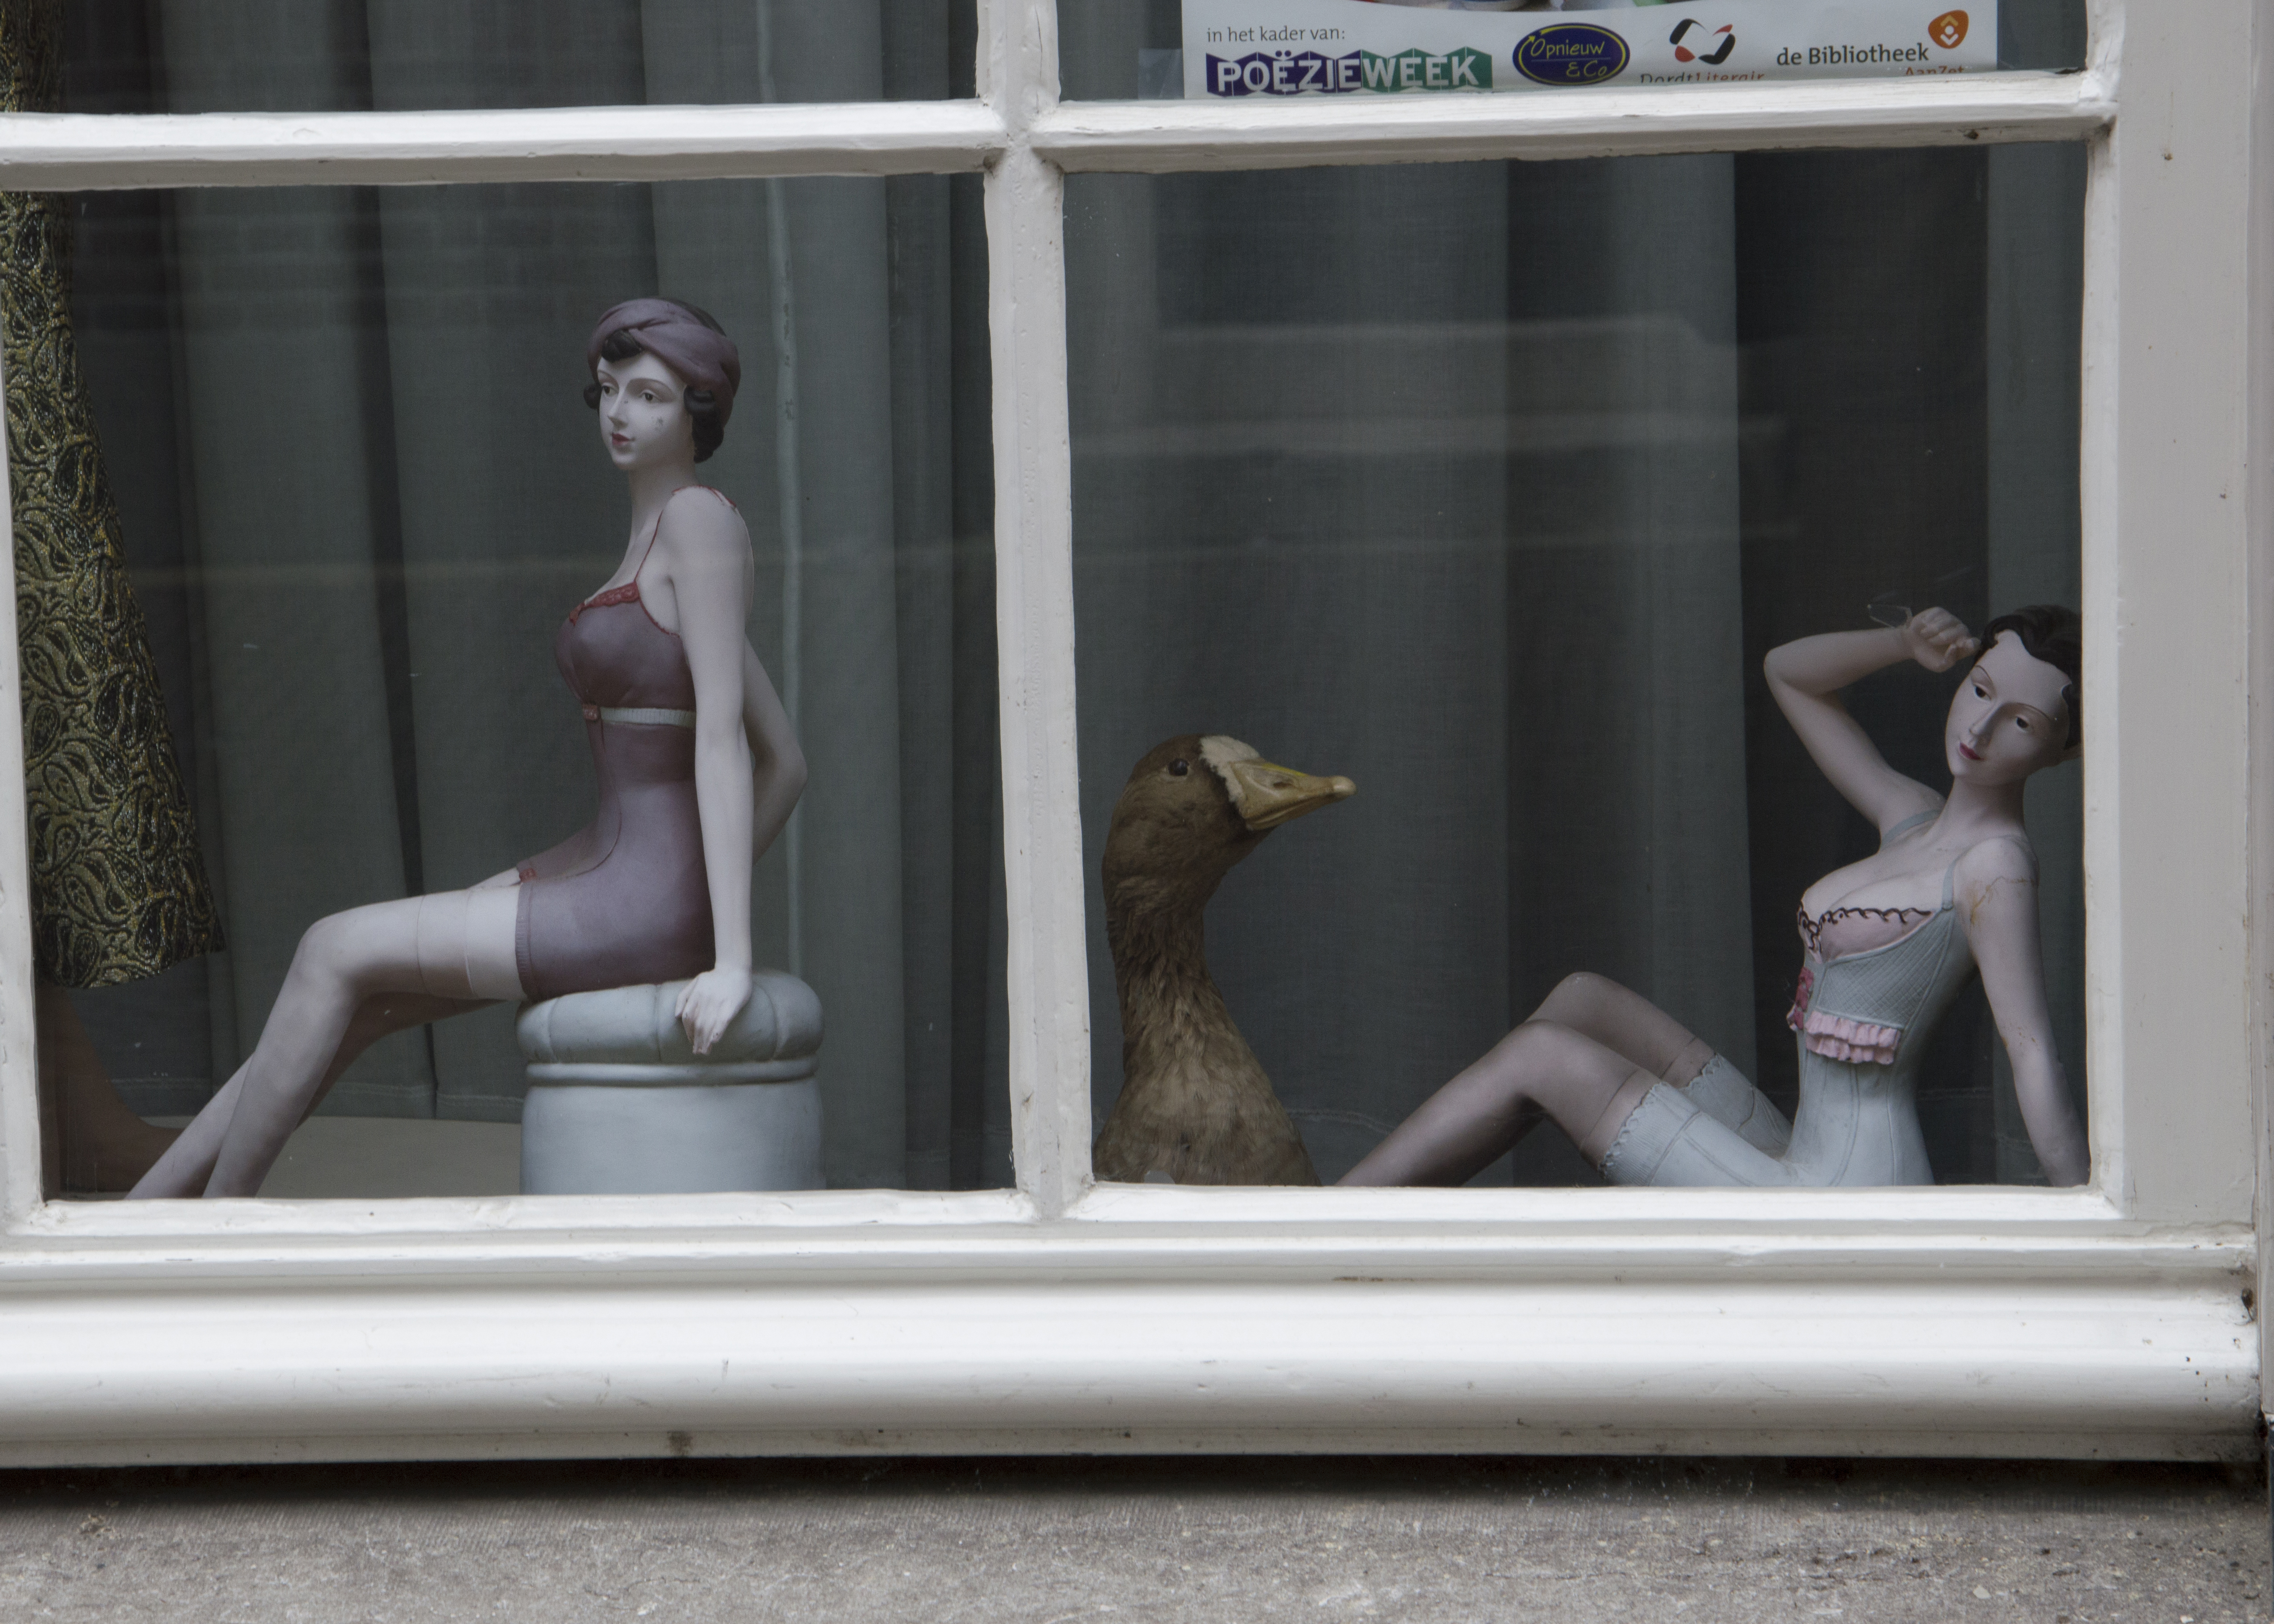
outdoor, architecture, window, building, urban, nikon, historic, furniture, interior design, lingerie, doll, holland, nederland, netherlands, dutch, outdoorphotography, fotos, foto, sexy, image, urbanphotography, paulvandevelde, pdvandevelde, padagudaloma, dordrecht, stadsfotografie, nederlandinfotos, historisch, voorstraat, stadswandeling, architectuur, pvdvfotografie, pdvandeveldedordrecht, rondjedordt, dedordtevaer, dutchphotography, nederlandsefotografie, dutchphotogaraphy, totallydutch, fotografienederland, dordtmonumenteel, fotosdordrecht, fotosvandordrecht, openmonumentendag, demunt, wereldwijven, kleding, rokken, jurken, liele, liel line, bruidskleding, display window, window covering, human positions